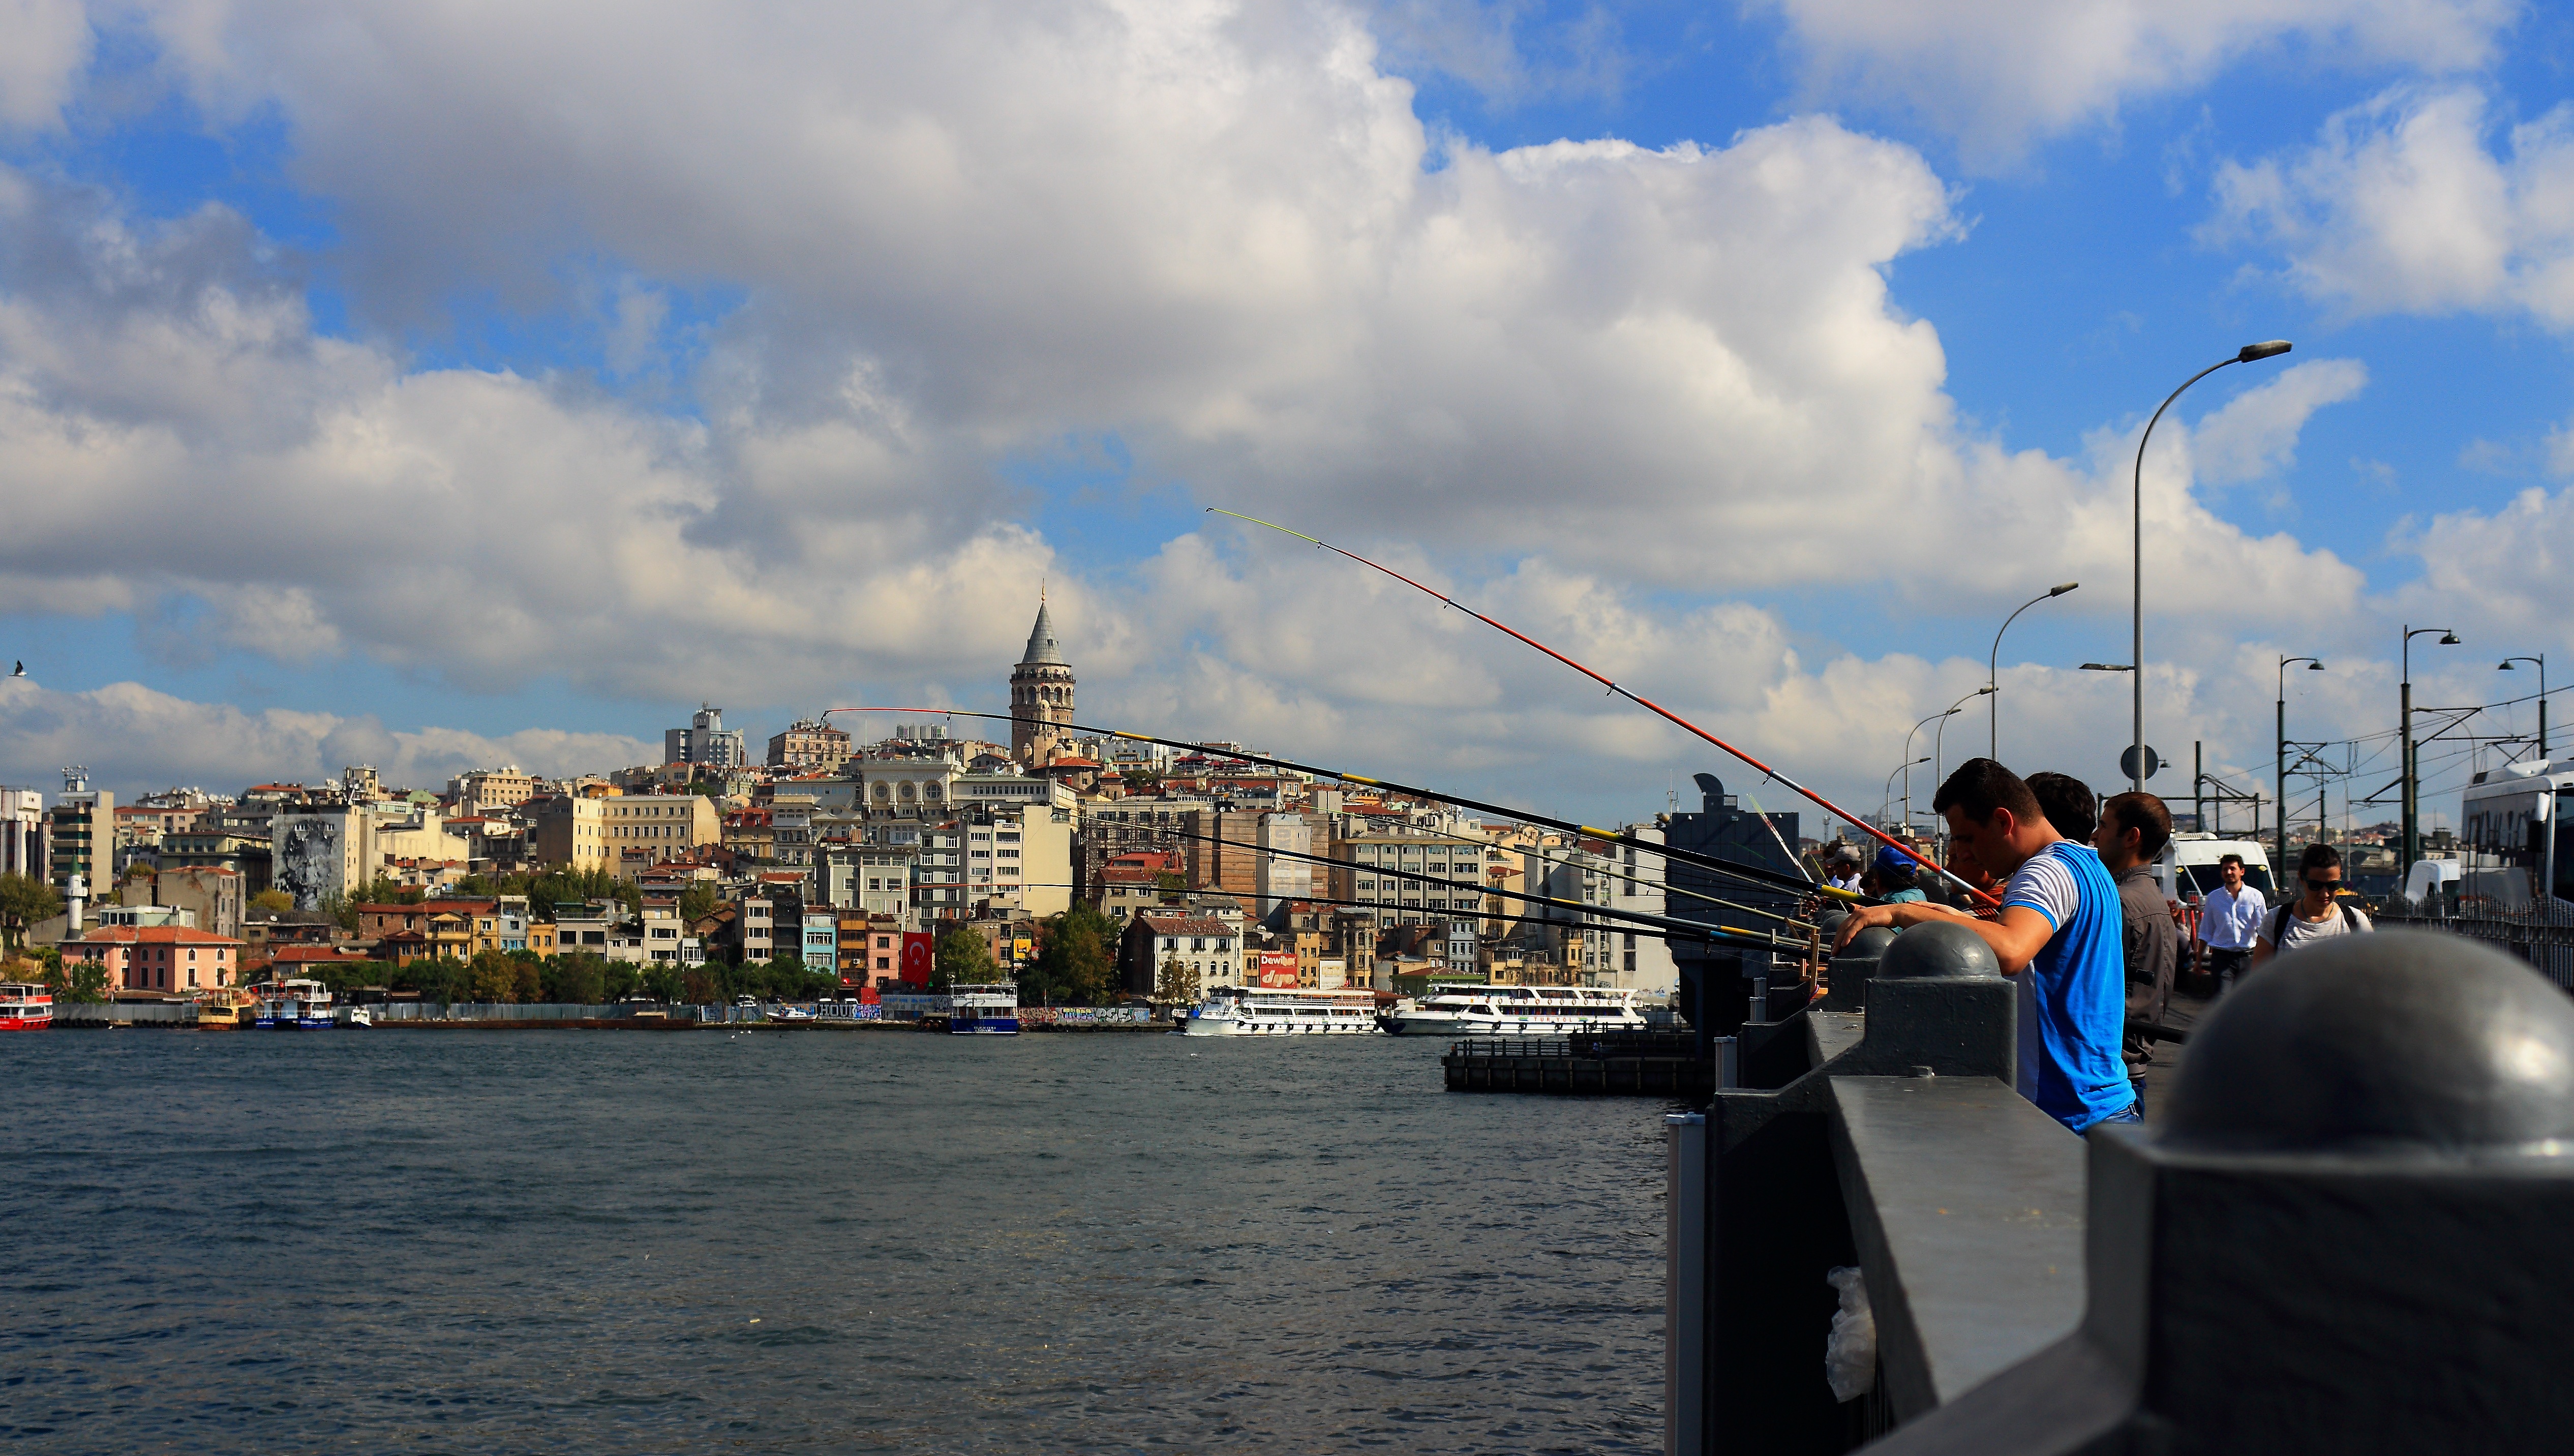
landscape, sea, coast, dock, boat, skyline, city, cityscape, vacation, evening, vehicle, fishing, harbor, marina, port, tourism, waterway, infrastructure, marine, istanbul, watercraft, galata bridge